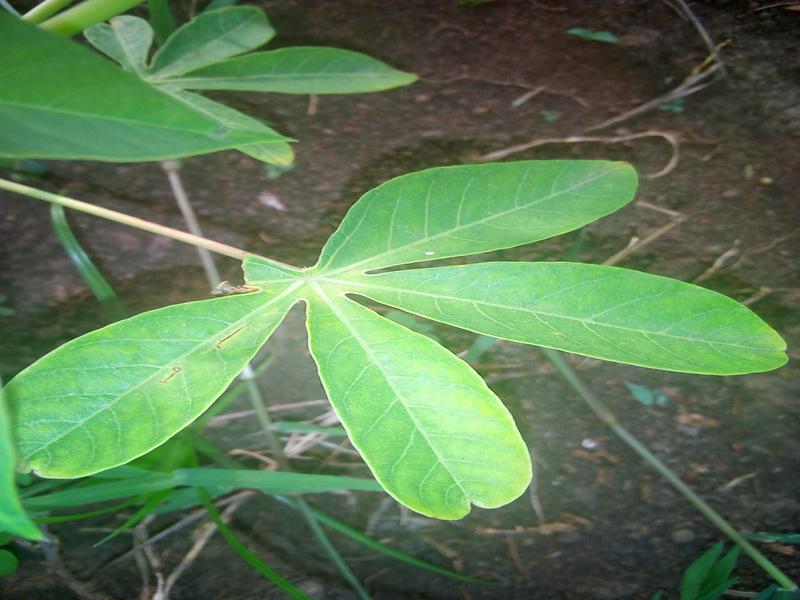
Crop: cassava
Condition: healthy